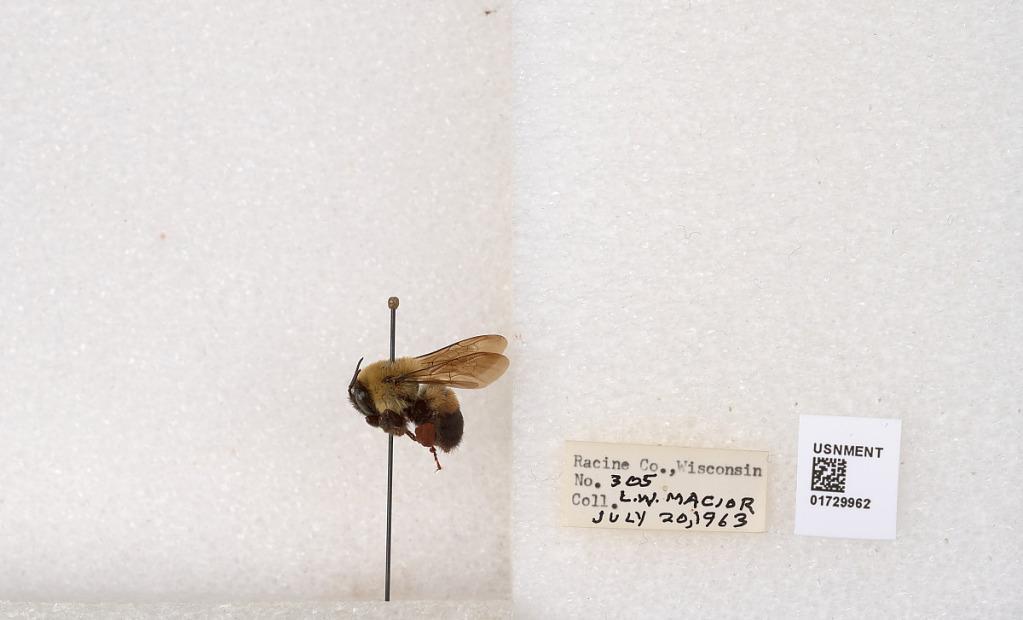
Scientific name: Bombus (Separatobombus) griseocollis (De Geer)
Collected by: L. Macior
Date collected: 1963-7-20
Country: United States
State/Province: Wisconsin
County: Racine
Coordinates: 42.7299, -87.8123